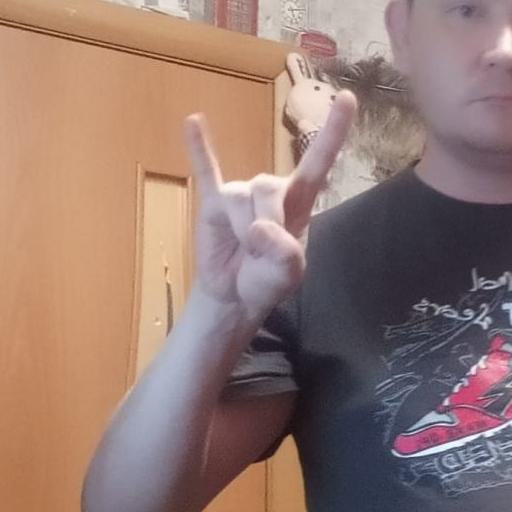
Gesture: rock